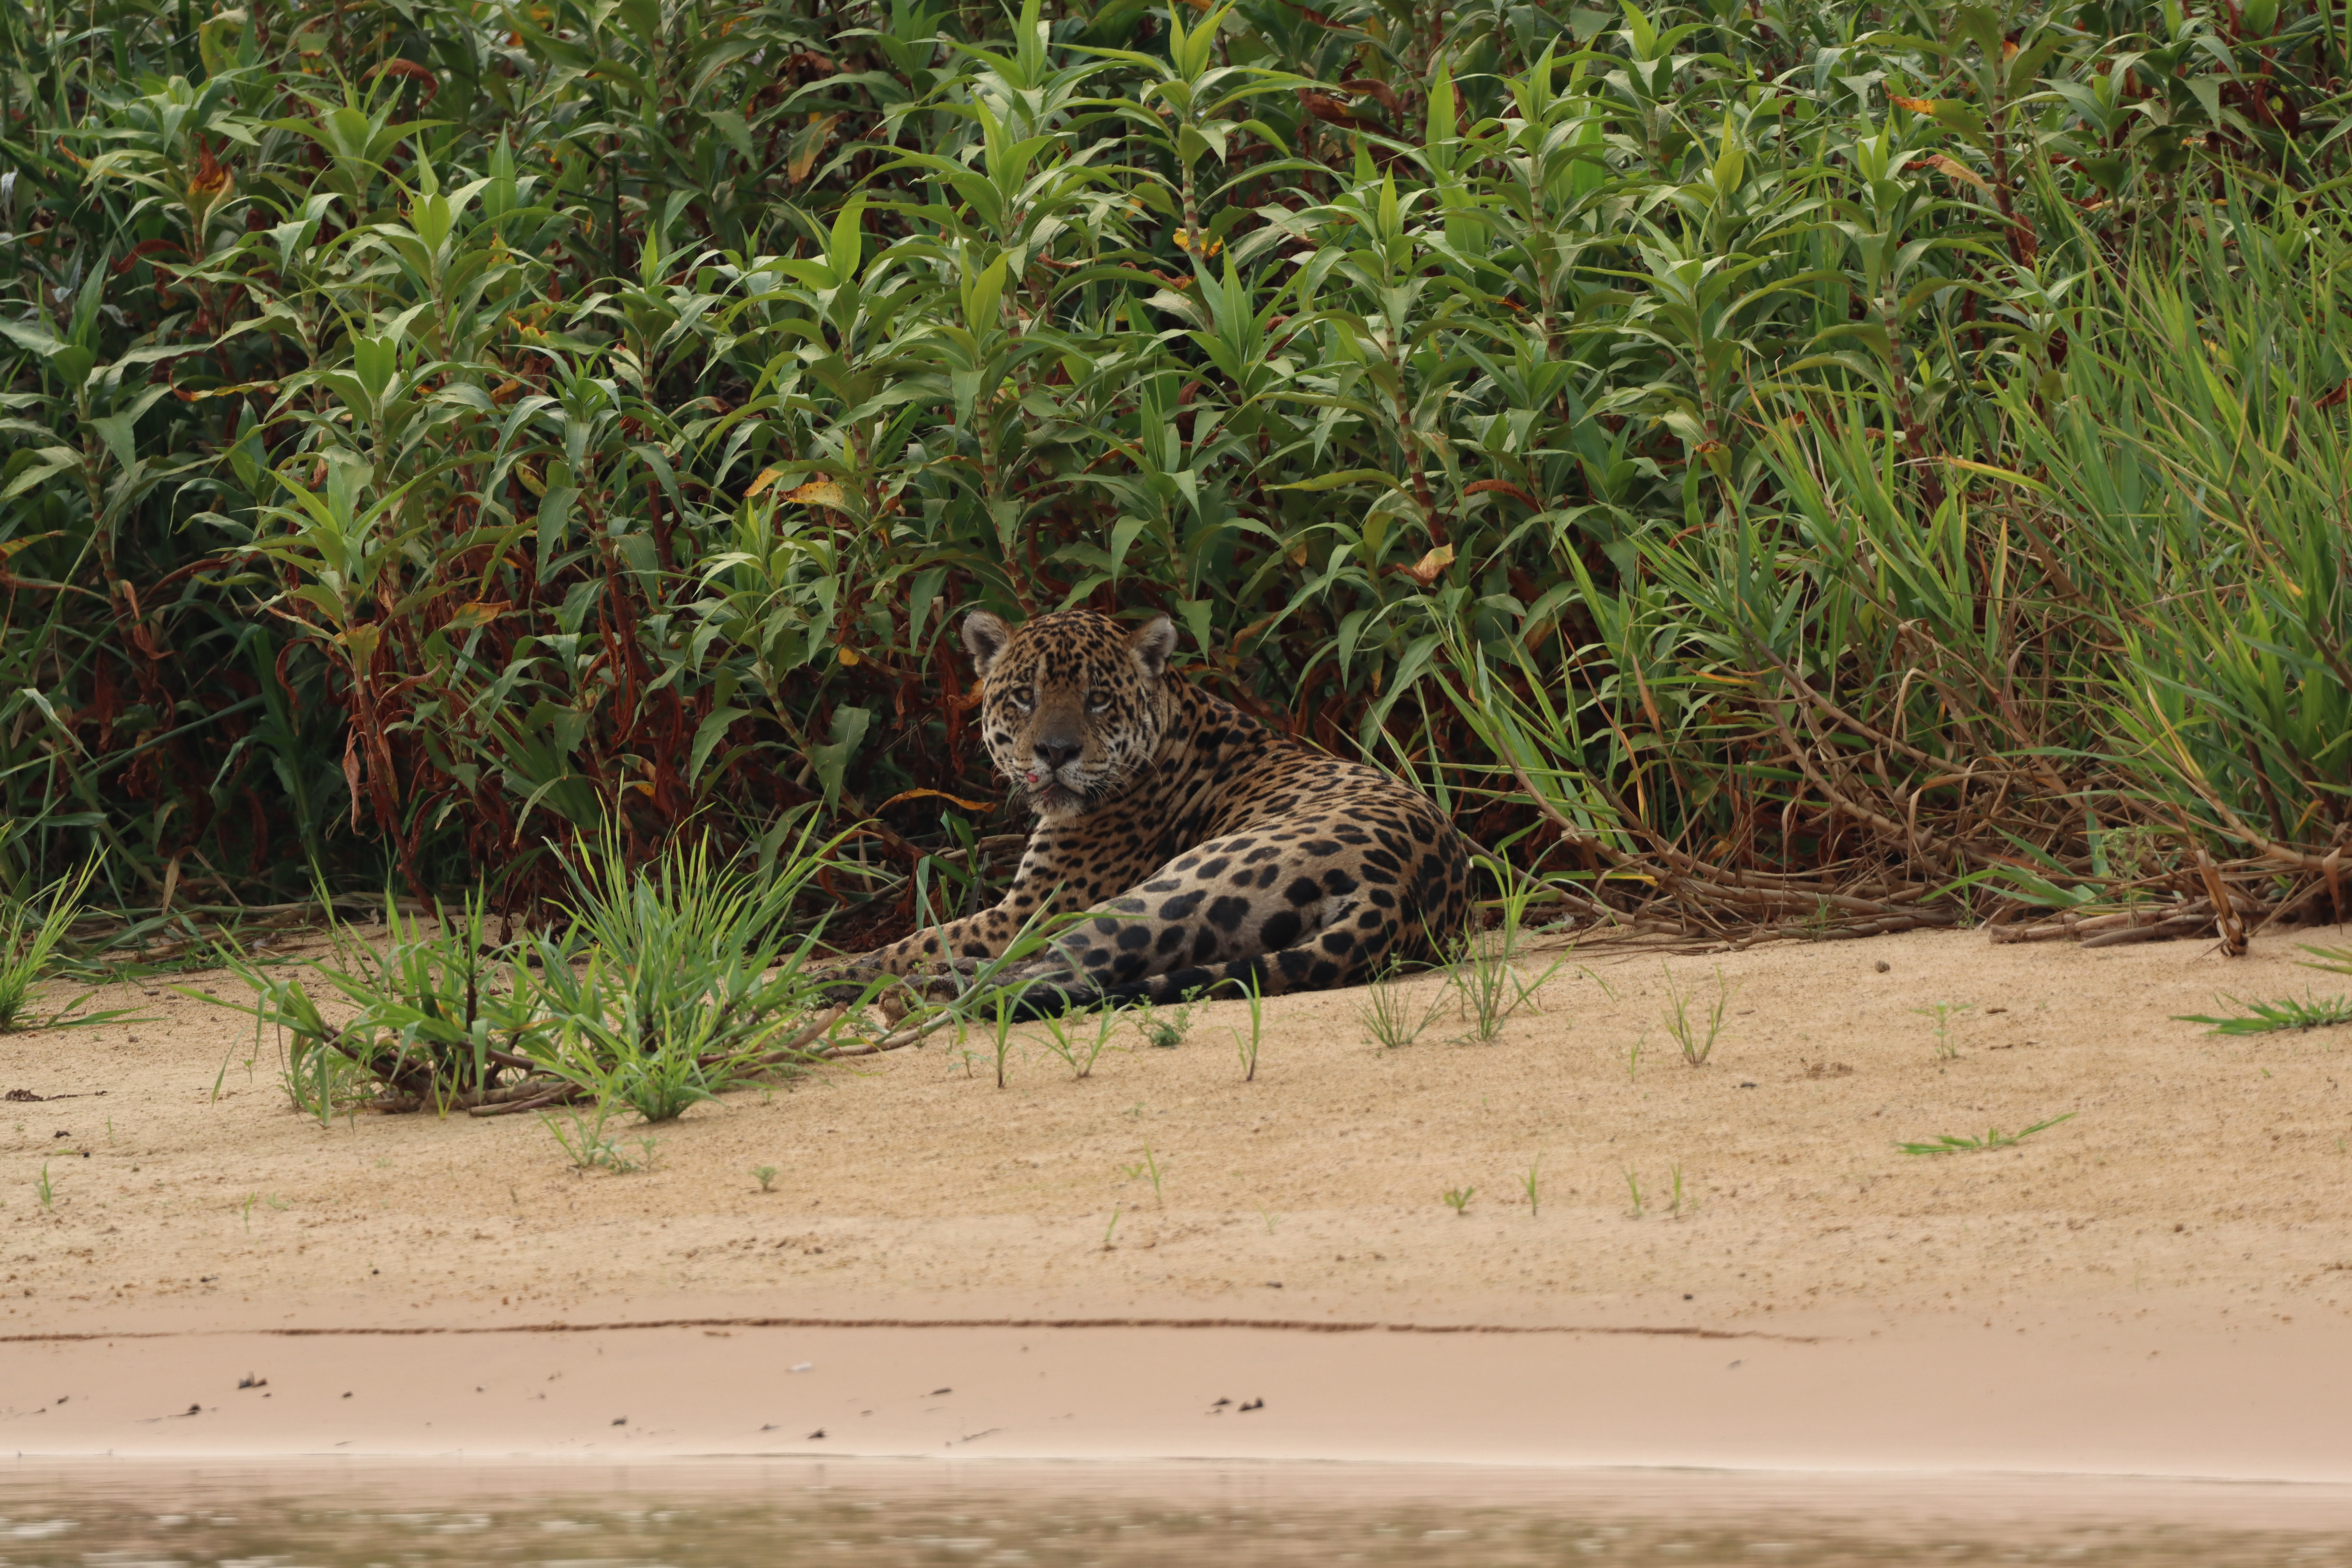
Jaguar: Tomas